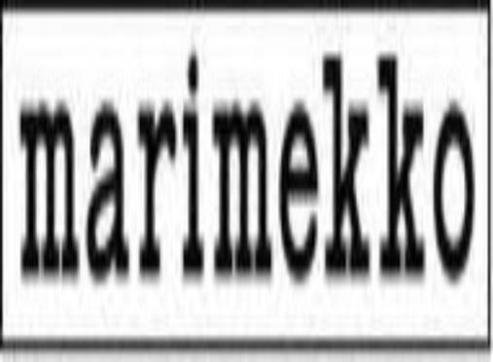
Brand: marimekko
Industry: Necessities